Proto-celadon

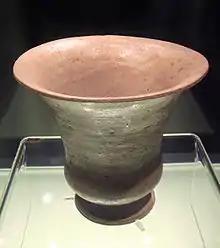
Proto-celadon "Zun" wine vessel, Shang period, 16–11th century BCE.

Proto-celadon (Chinese: 灰釉陶, also 原始青瓷) was a type of Chinese ceramic which developed during the Shang and Jin periods. It is often described as "proto-porcelain", and was usually glazed in light yellowish green.